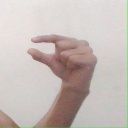
अक्षर: ग